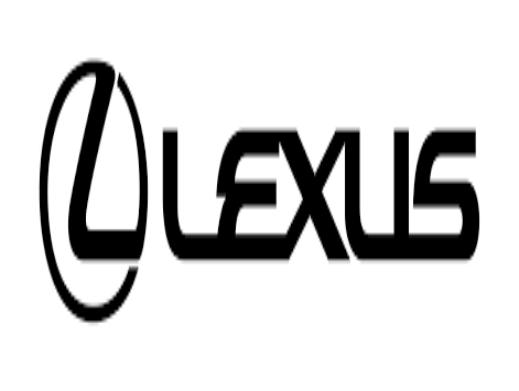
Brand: lexus-2
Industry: Transportation